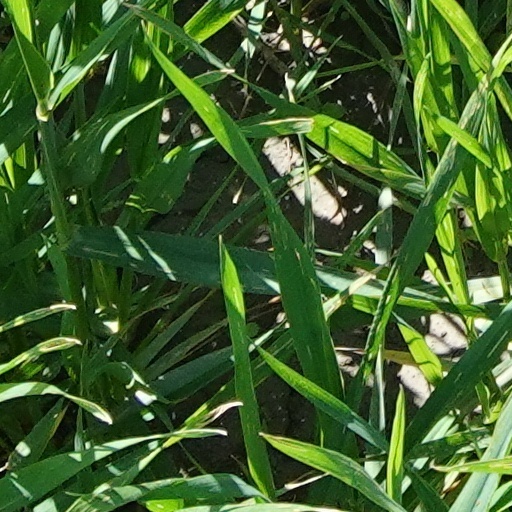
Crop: wheat